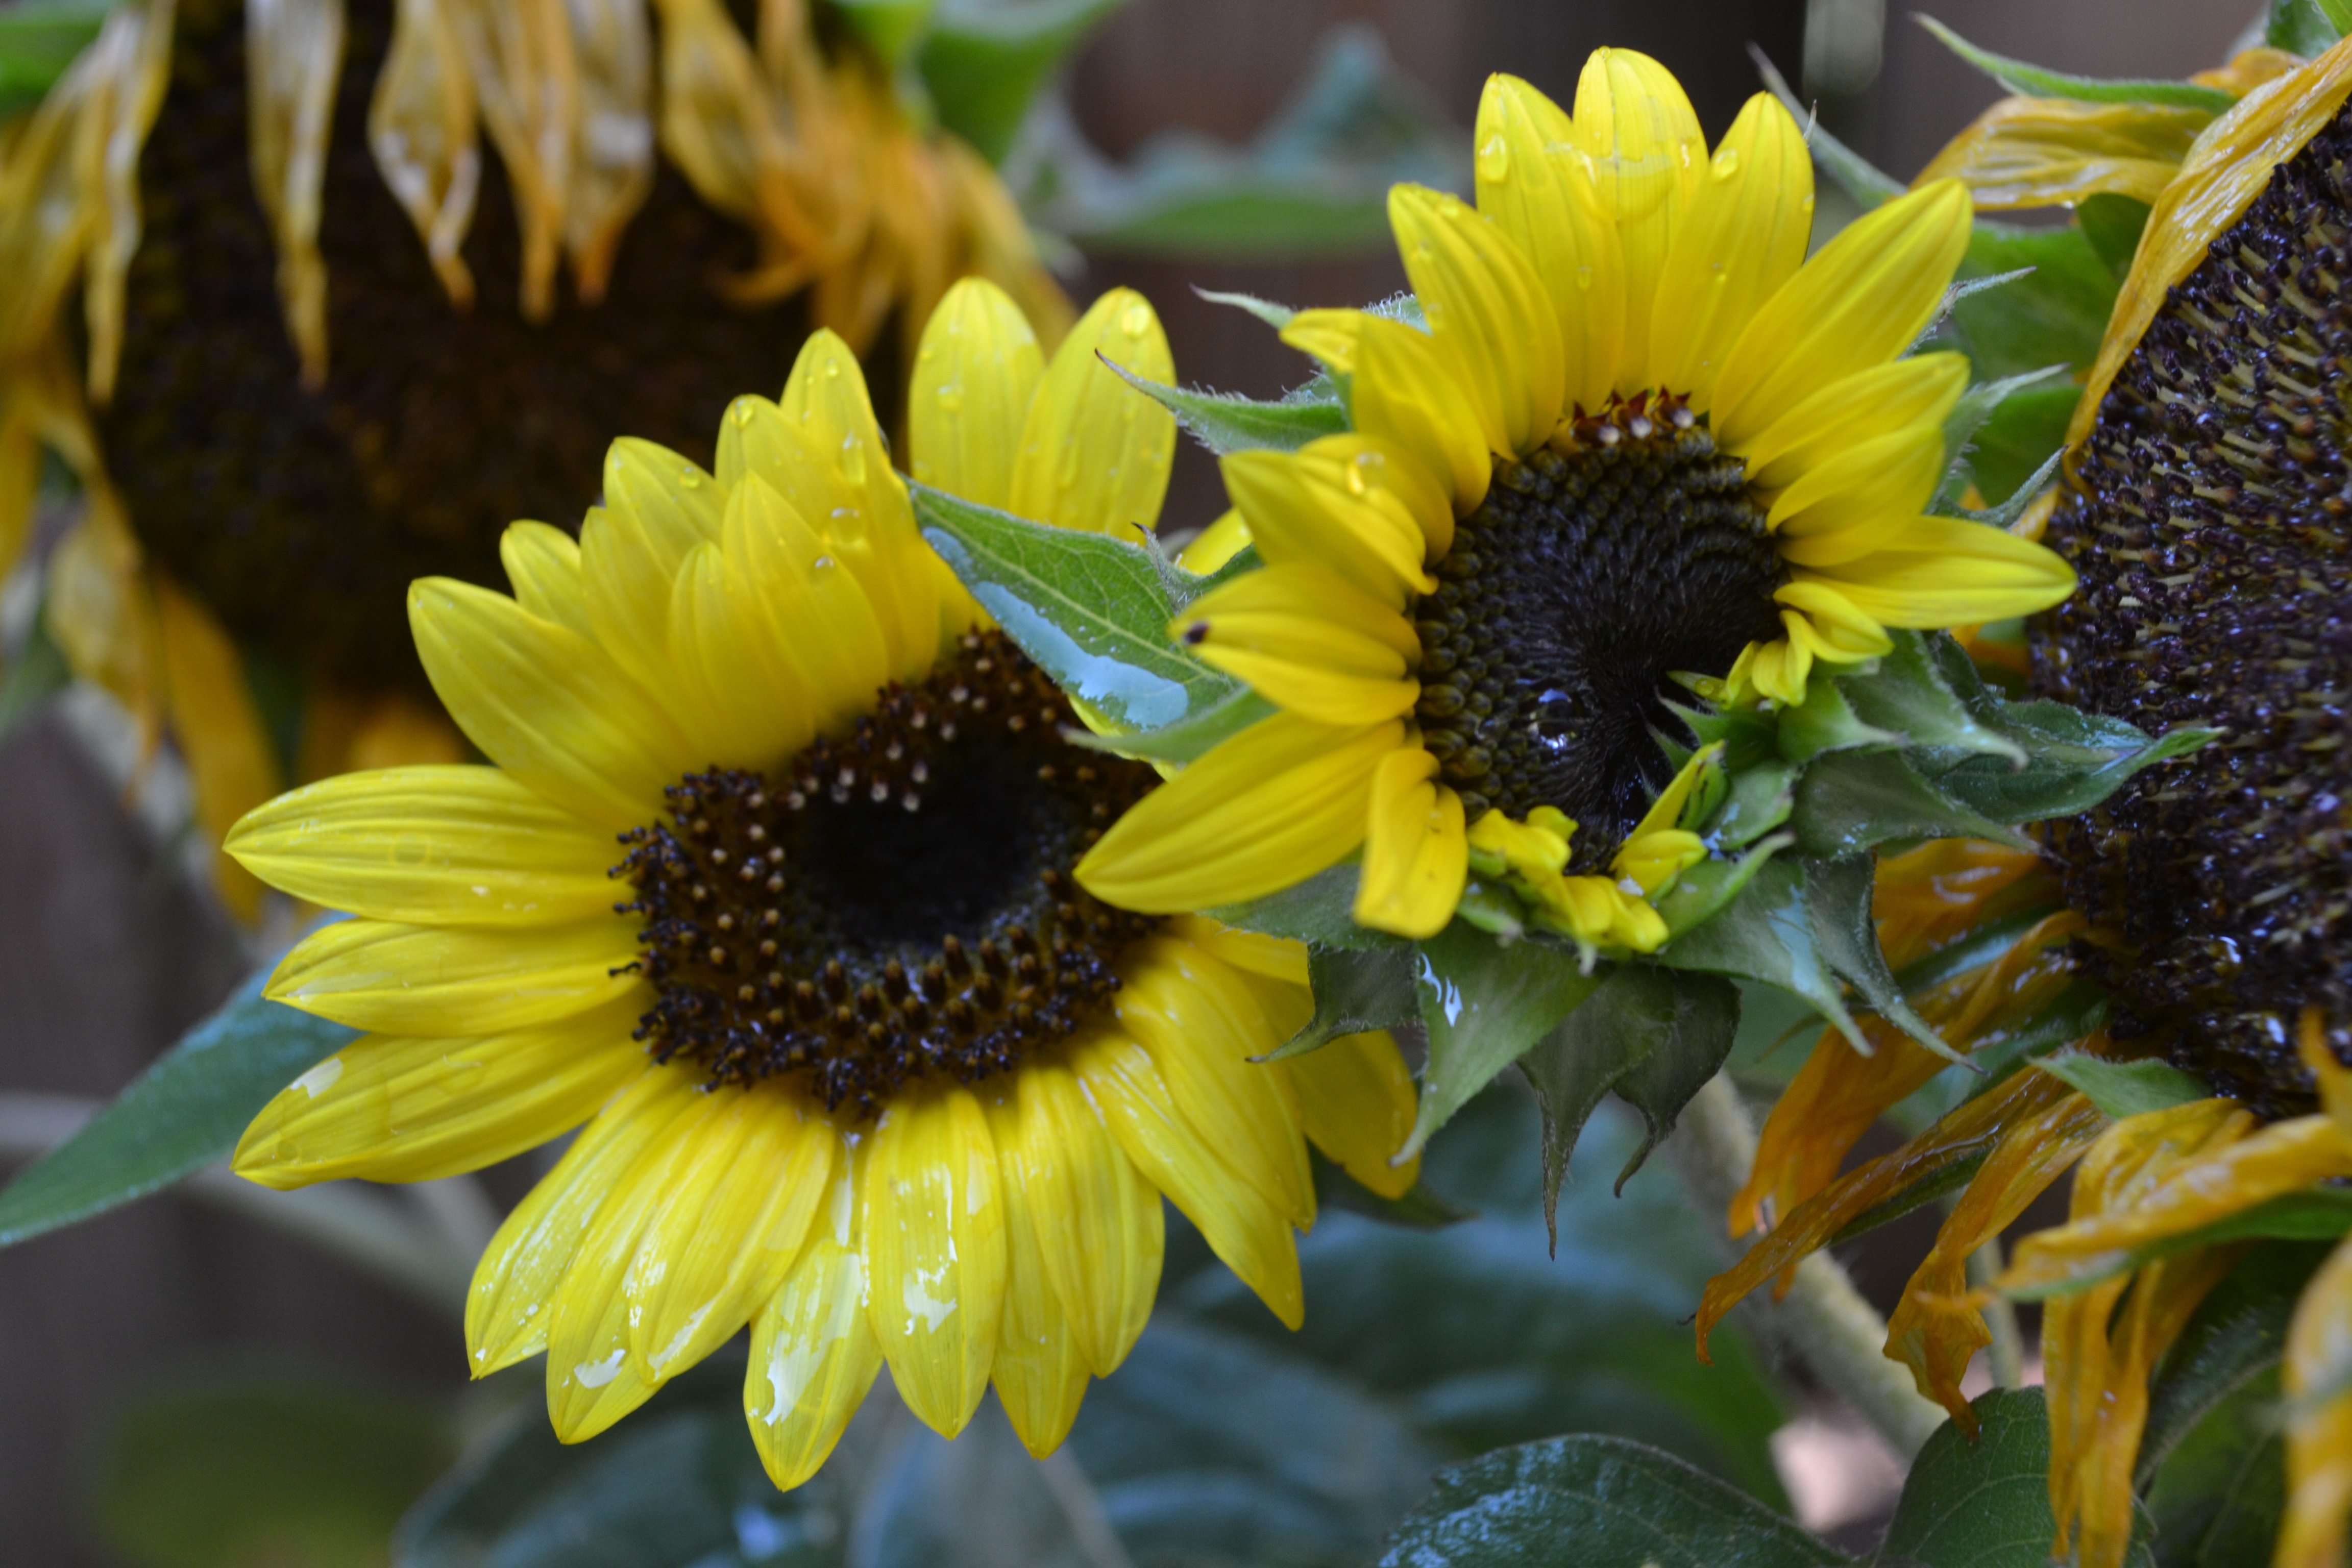
plant, flower, petal, botany, yellow, flora, sunflower, wildflower, vegetarian food, floristry, macro photography, flowering plant, daisy family, flower bouquet, sunflower seed, annual plant, land plant